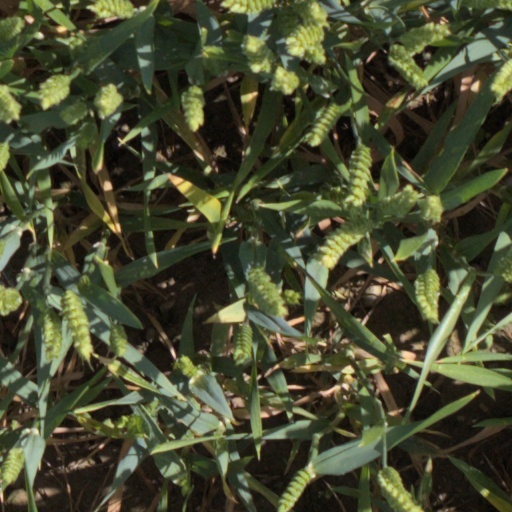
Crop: wheat